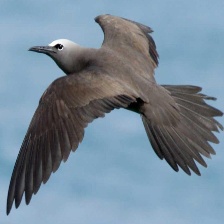
Species: BROWN NOODY
Scientific name: ANOUS STOLIDUS